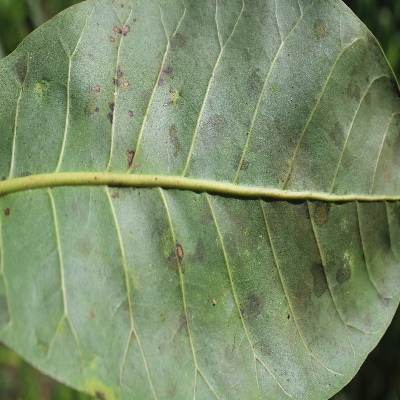
Crop: Cashew
Condition: anthracnose